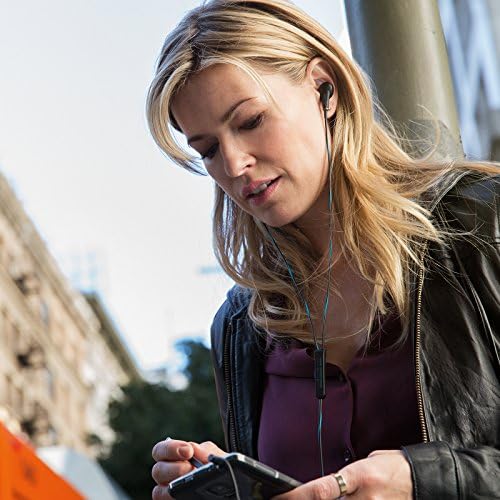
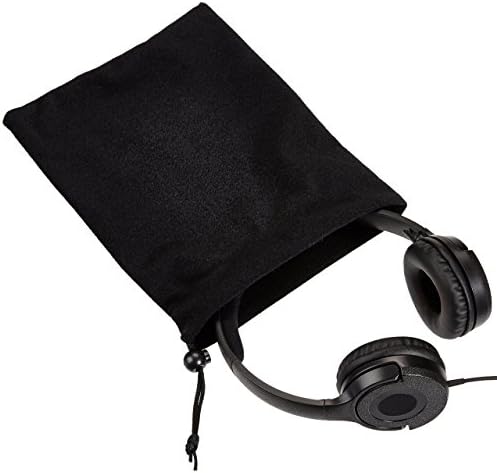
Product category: headphones
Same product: no